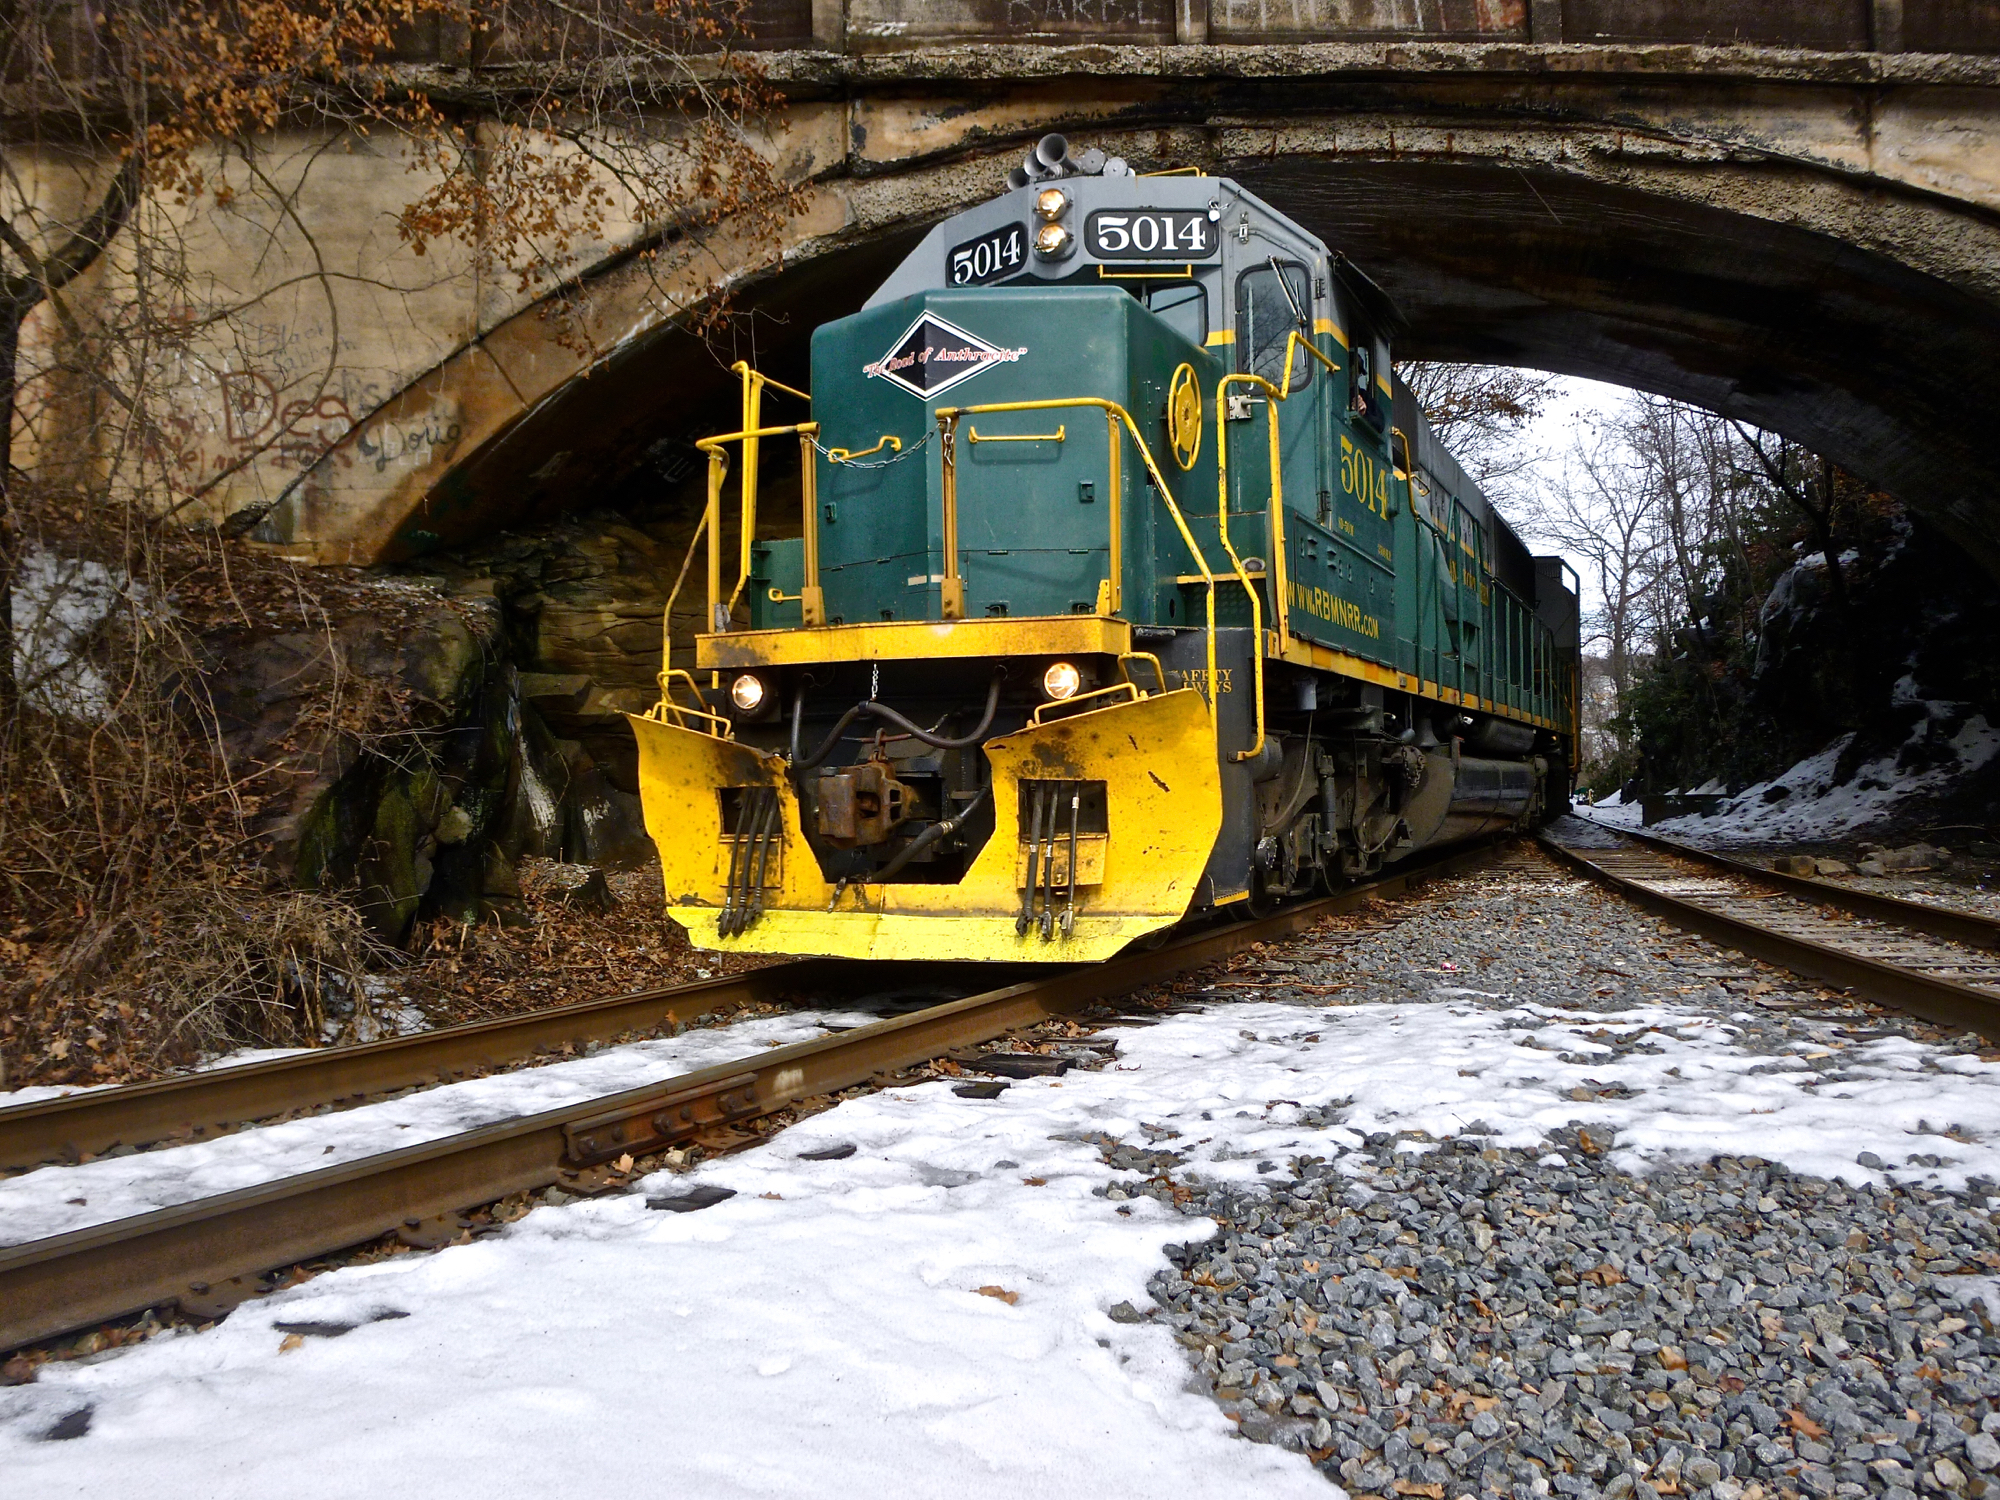
track, train, asphalt, transport, vehicle, locomotive, 3652015, 365the2015edition, day70, 5014, day70365, carryinghops, 11mar15, rail transport, land vehicle, rolling stock